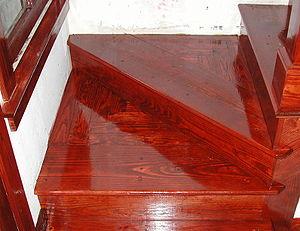
Un vernis est un liquide plus ou moins visqueux, généralement à base d'une résine naturelle ou synthétique en solution ou dispersion. Il est appliqué sur la surface à des fins esthétiques et/ou protectrices pour former un film solide coloré ou incolore.